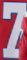
Number: 7